Alex Sanchez (pitcher)

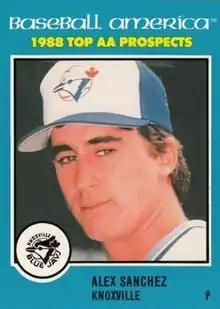
Sanchez in 1988

Alex Anthony Sanchez (born April 8, 1966) is an American former Major League Baseball (MLB) pitcher who played for the Toronto Blue Jays in 1989.